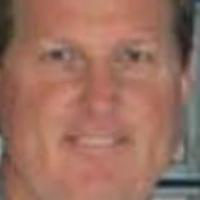
Age group: age 41-55